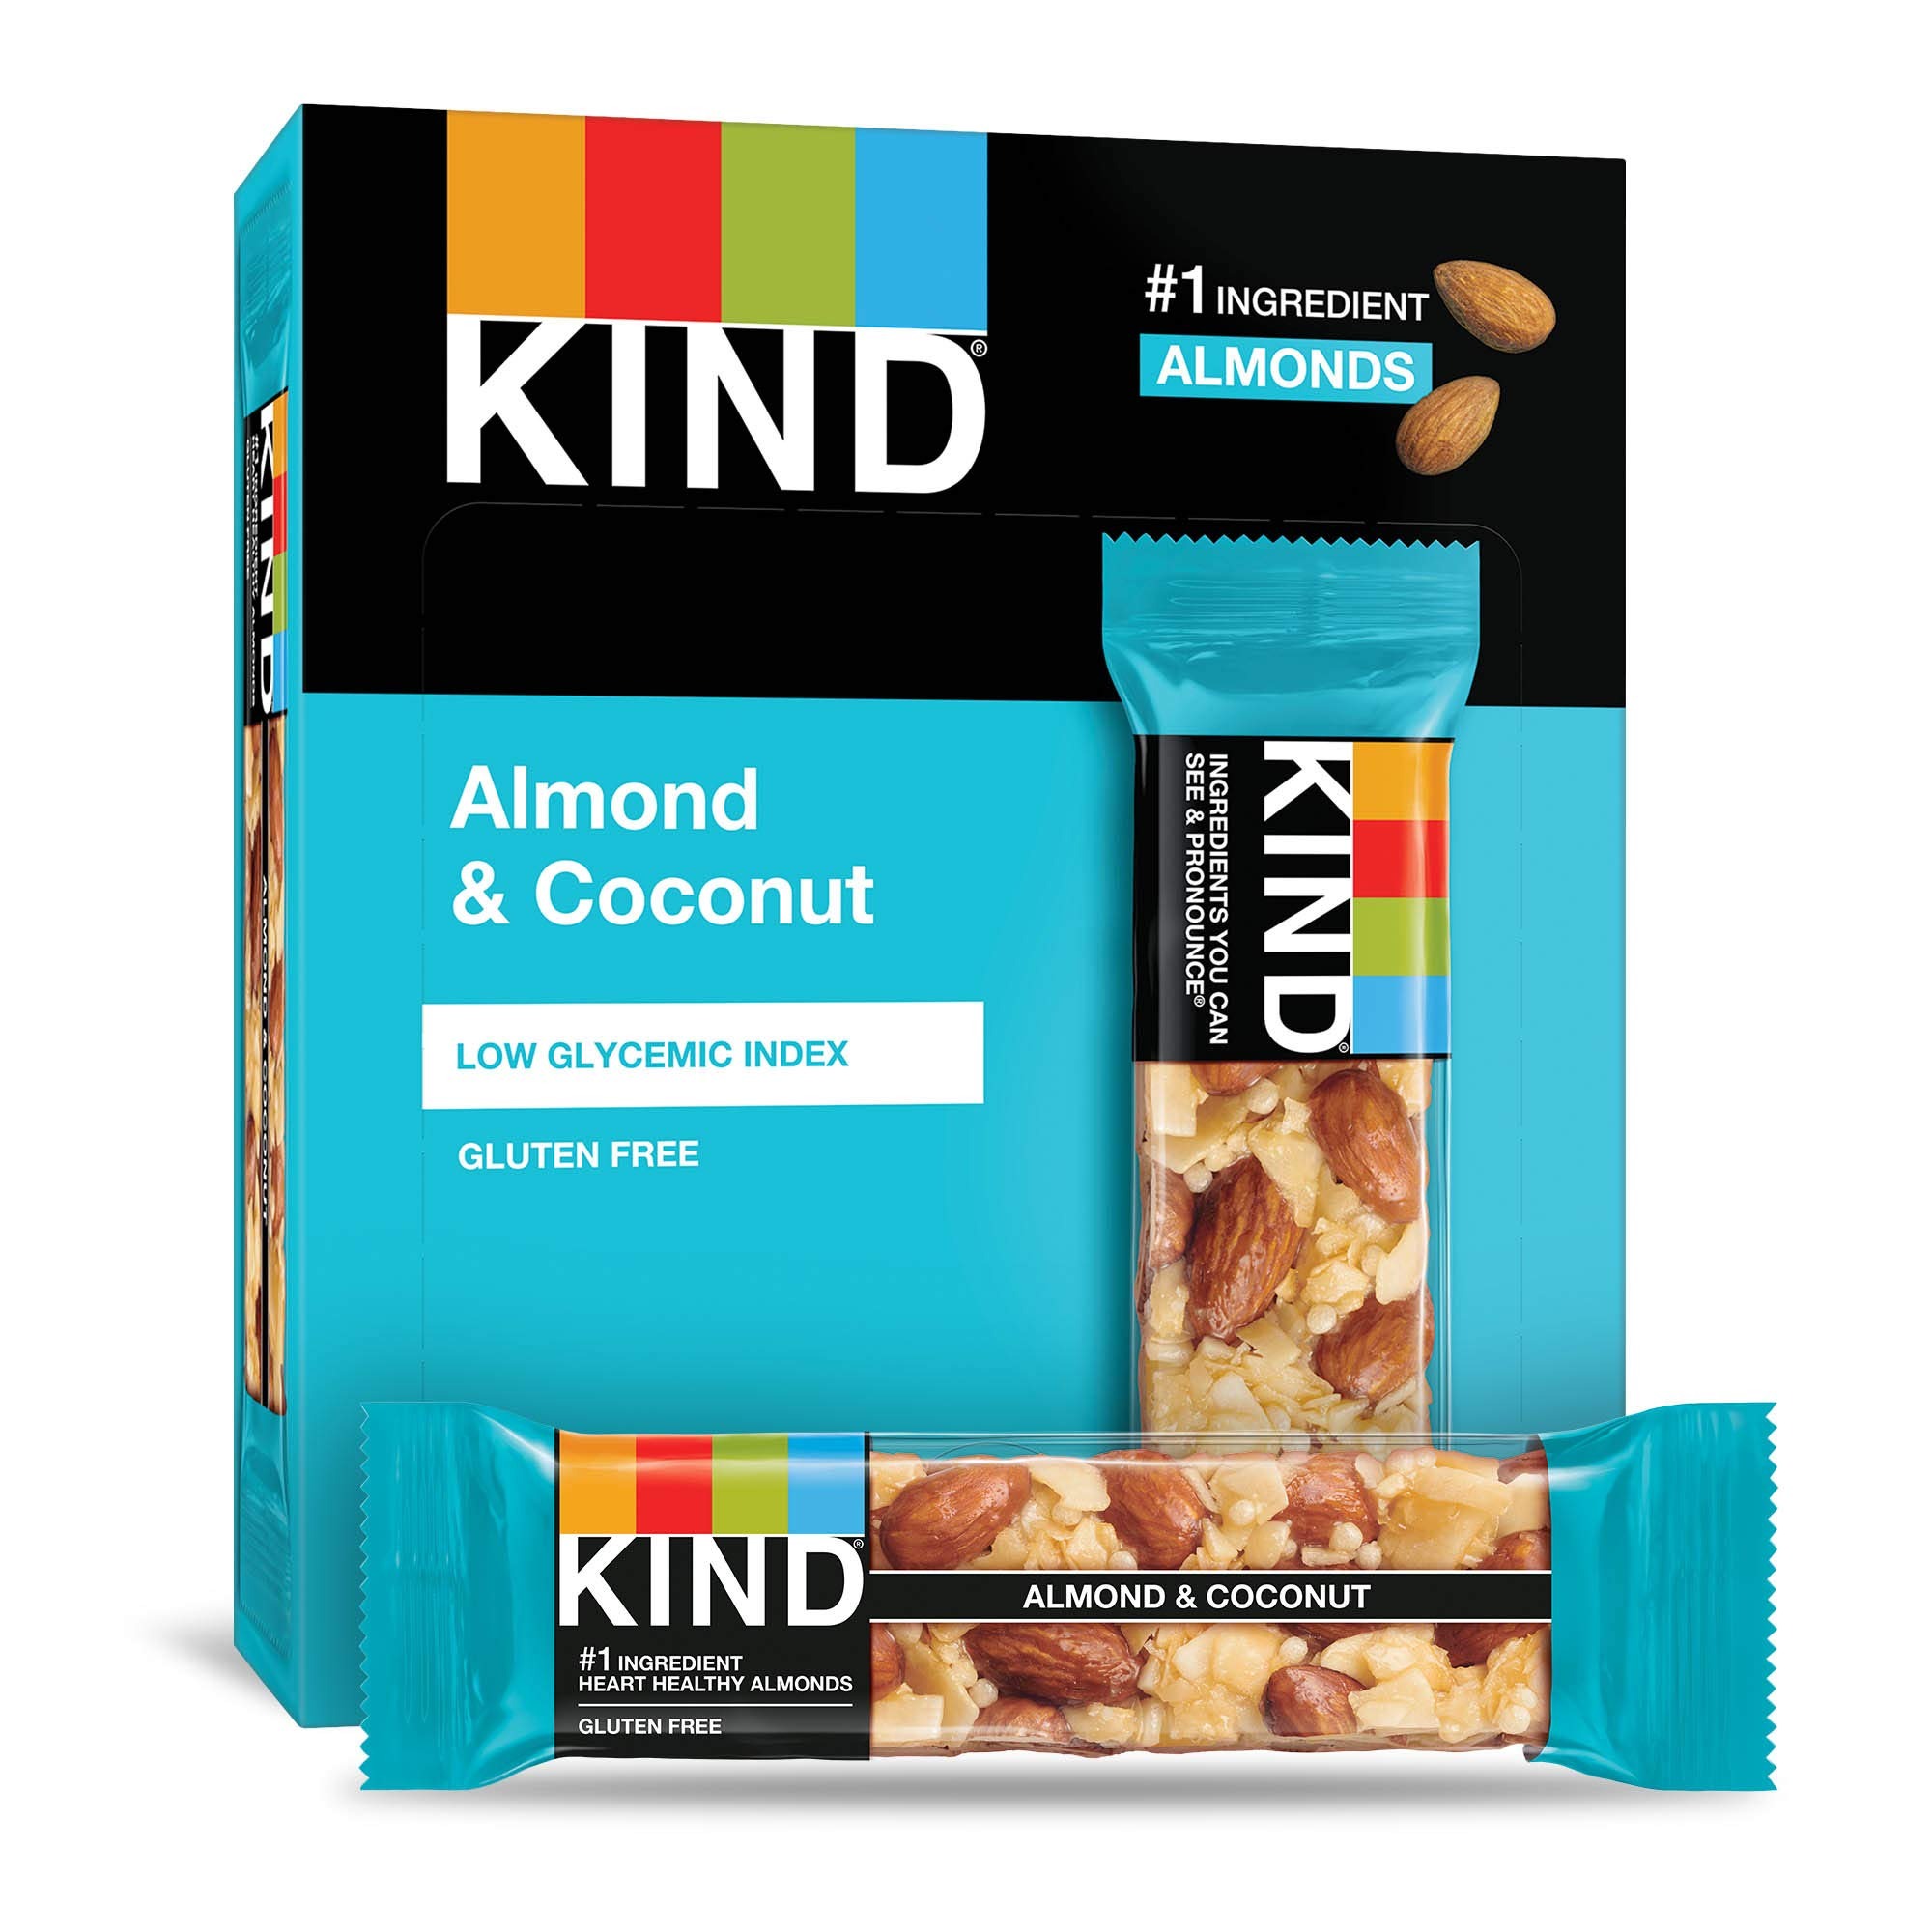
Item Name: KIND Almond & Coconut, 8.4 Oz (Pack Of 6)
Bullet Point 1: Contains (6) 1.4 oz KIND bars, Almond & coconut
Bullet Point 2: One of our original and best-selling bars: made with almonds and pieces of toasted coconut bound together with honey for a sweet, chewy, crunchy snack.
Bullet Point 3: A satisfying, nutty snack that only seems indulgent.
Bullet Point 4: Gluten Free, no genetically engineered ingredients, 0g Trans fat, Kosher
Bullet Point 5: Low glycemic index, low sodium, good source of fiber
Value: 6.0
Unit: Count

Price: 11.495